Quogue Historic District

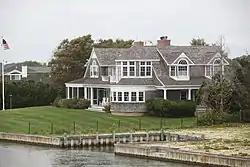
Shingle-style Home on Quogue Canal

The Quogue Historic District is an area of historic residences in Quogue on the East End of Long Island, New York. The historic houses include structures that date from the 18th, 19th and early 20th centuries and retain their architectural and historic integrity. The district was listed in the National Register of Historic Places as a historic district in 2016.